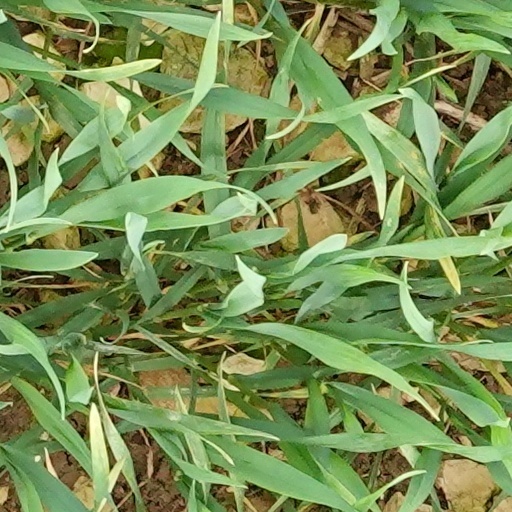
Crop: wheat